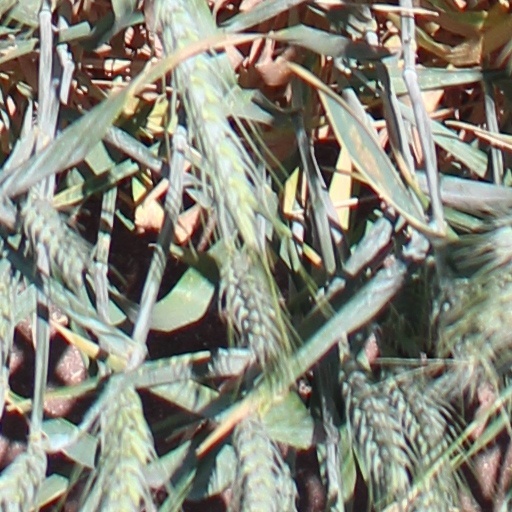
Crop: wheat